Maggea

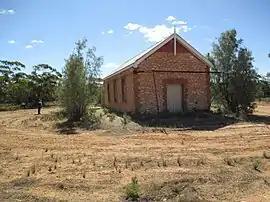
Maggea hall building showing 1919 date of first use

Maggea is a town and locality in the Murray Mallee region of South Australia. It is on the Stott Highway between Swan Reach and Loxton and was on the former Waikerie railway line. The town is almost deserted now that the railway line has closed.